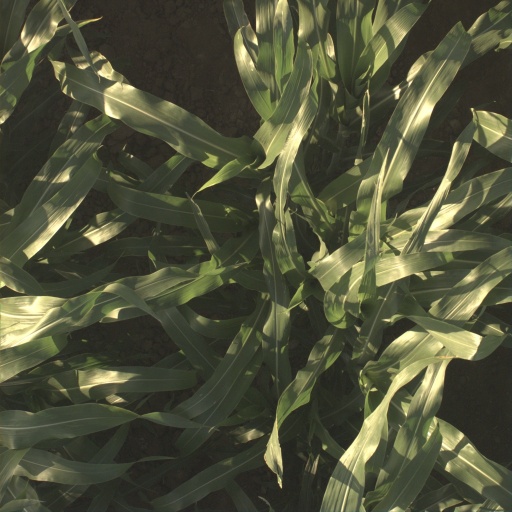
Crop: sorghum